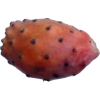
Label: cactus_fruit_red